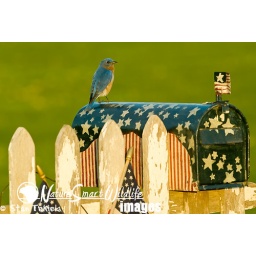
Eastern Bluebird, Sialia sialis, on mail box with white picket fence, taken in Eden Prairie, MN wild